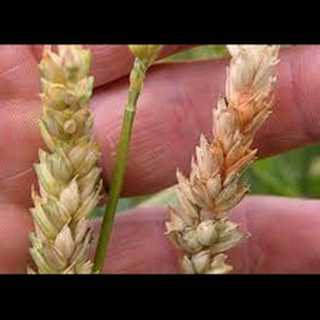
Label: wheat_fusarium_head_blight